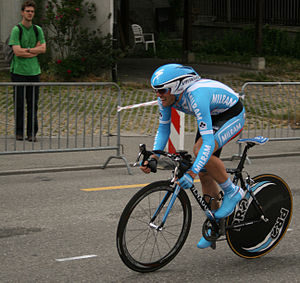
Mirco Lorenzetto
Mirco Lorenzetto er en italiensk professionel cykelrytter, som cykler for det professionelle cykelhold Lampre-Fondital.